Sumpter, Oregon

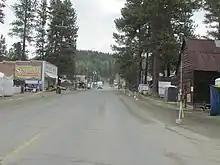
Main Street

Sumpter, about above sea level, is near the Wallowa–Whitman National Forest, the Blue Mountains, and a subrange of the Blue Mountains, the Elkhorn Mountains. McCully Fork and Cracker Creek meet to form the Powder River near Sumpter. According to the United States Census Bureau, the city has a total area of , all land.